Tsunami

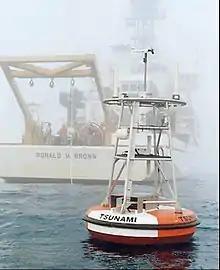
One of the deep water buoys used in the DART tsunami warning system

Several terms are used to describe the different characteristics of tsunami in terms of their height: